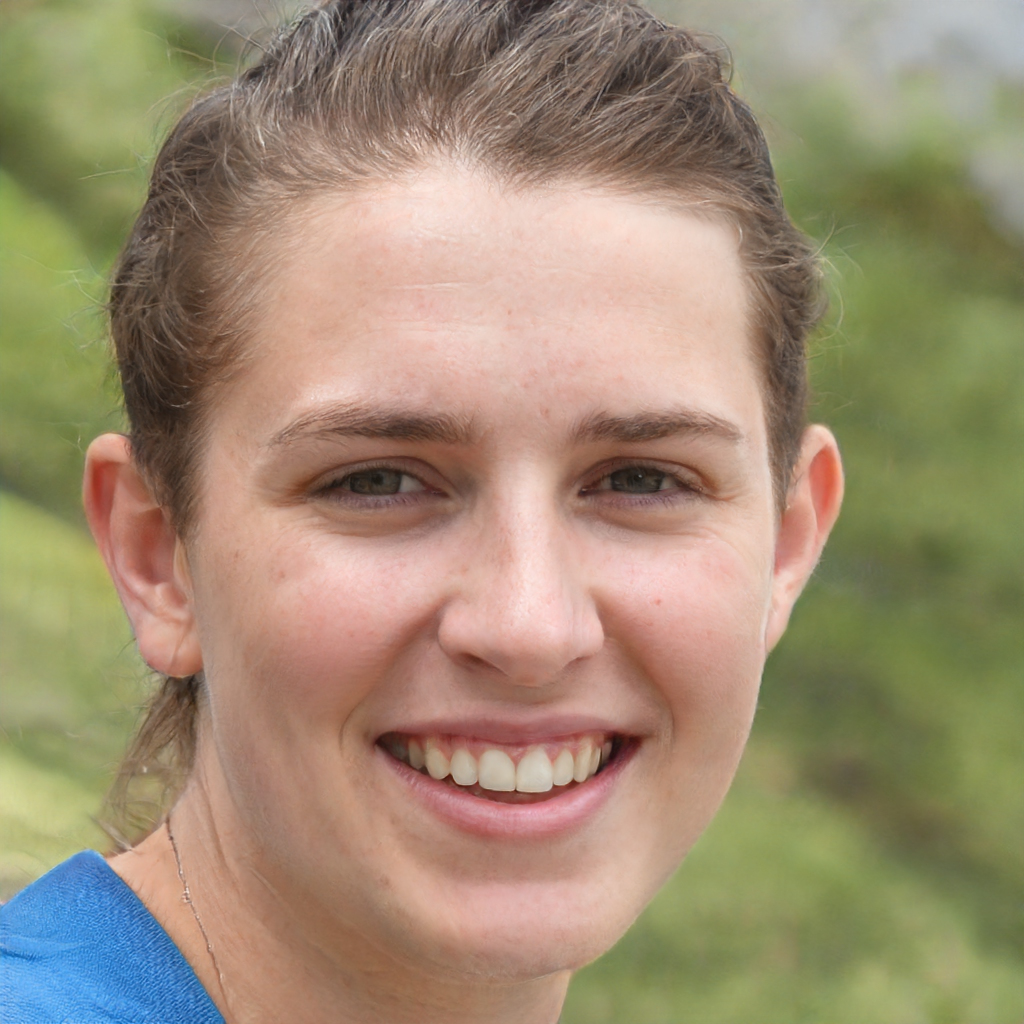
Gender: Female